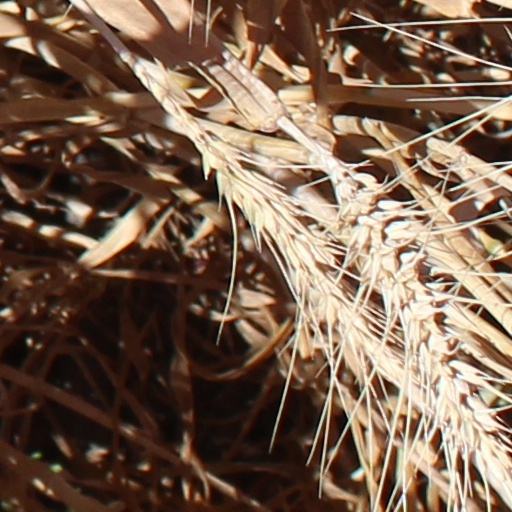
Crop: wheat